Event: Nepal Earthquake
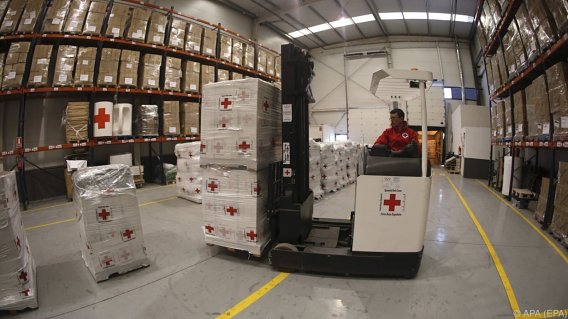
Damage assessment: no_damage